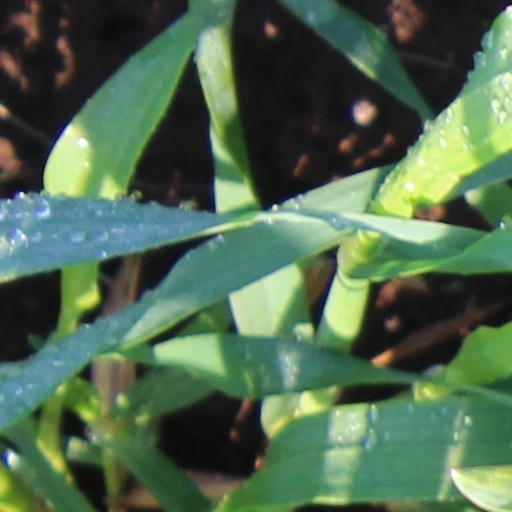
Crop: wheat